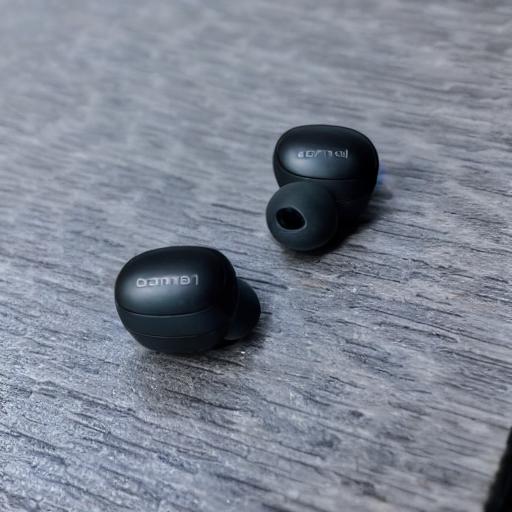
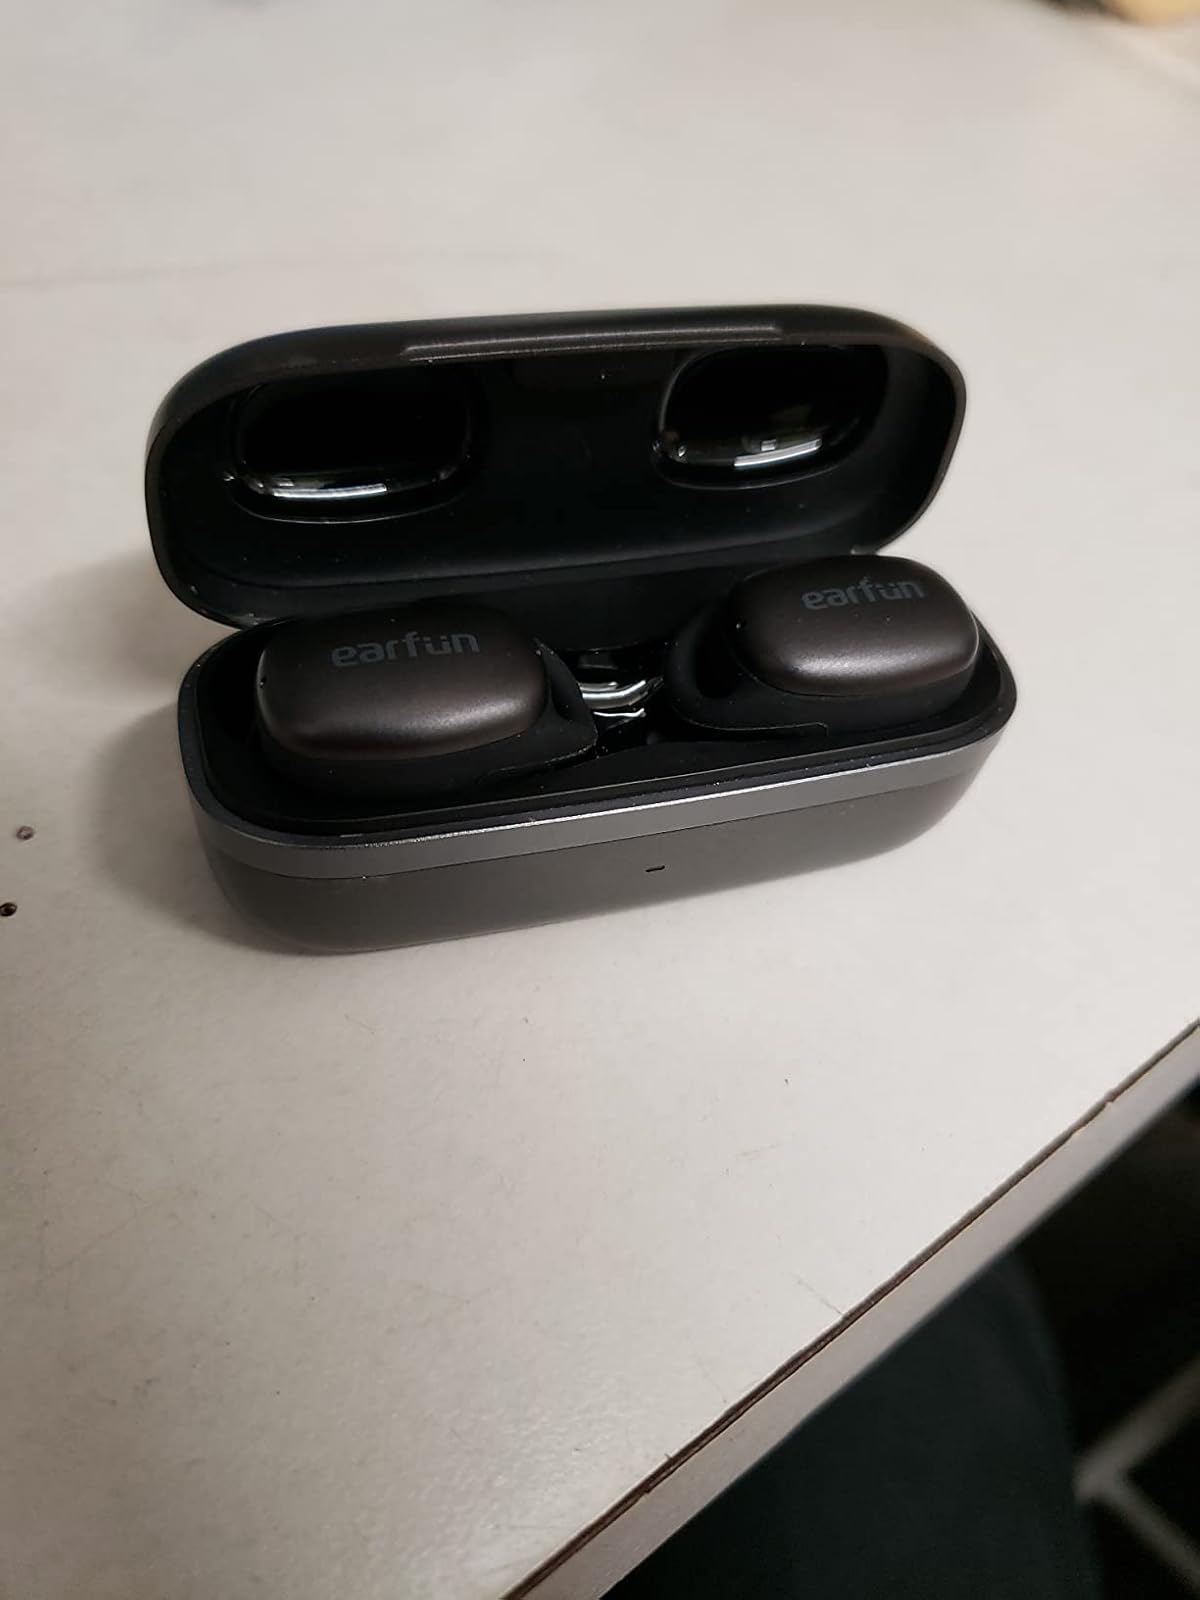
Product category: earbuds
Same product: no